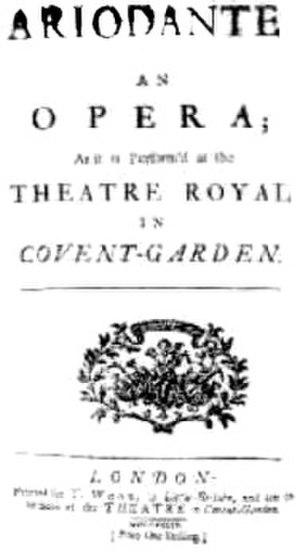
Ariodante est un dramma per musica en trois actes de Georg Friedrich Haendel. Il fut présenté le 8 janvier 1735 au théâtre de Covent Garden de Londres.